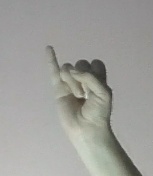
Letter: meem